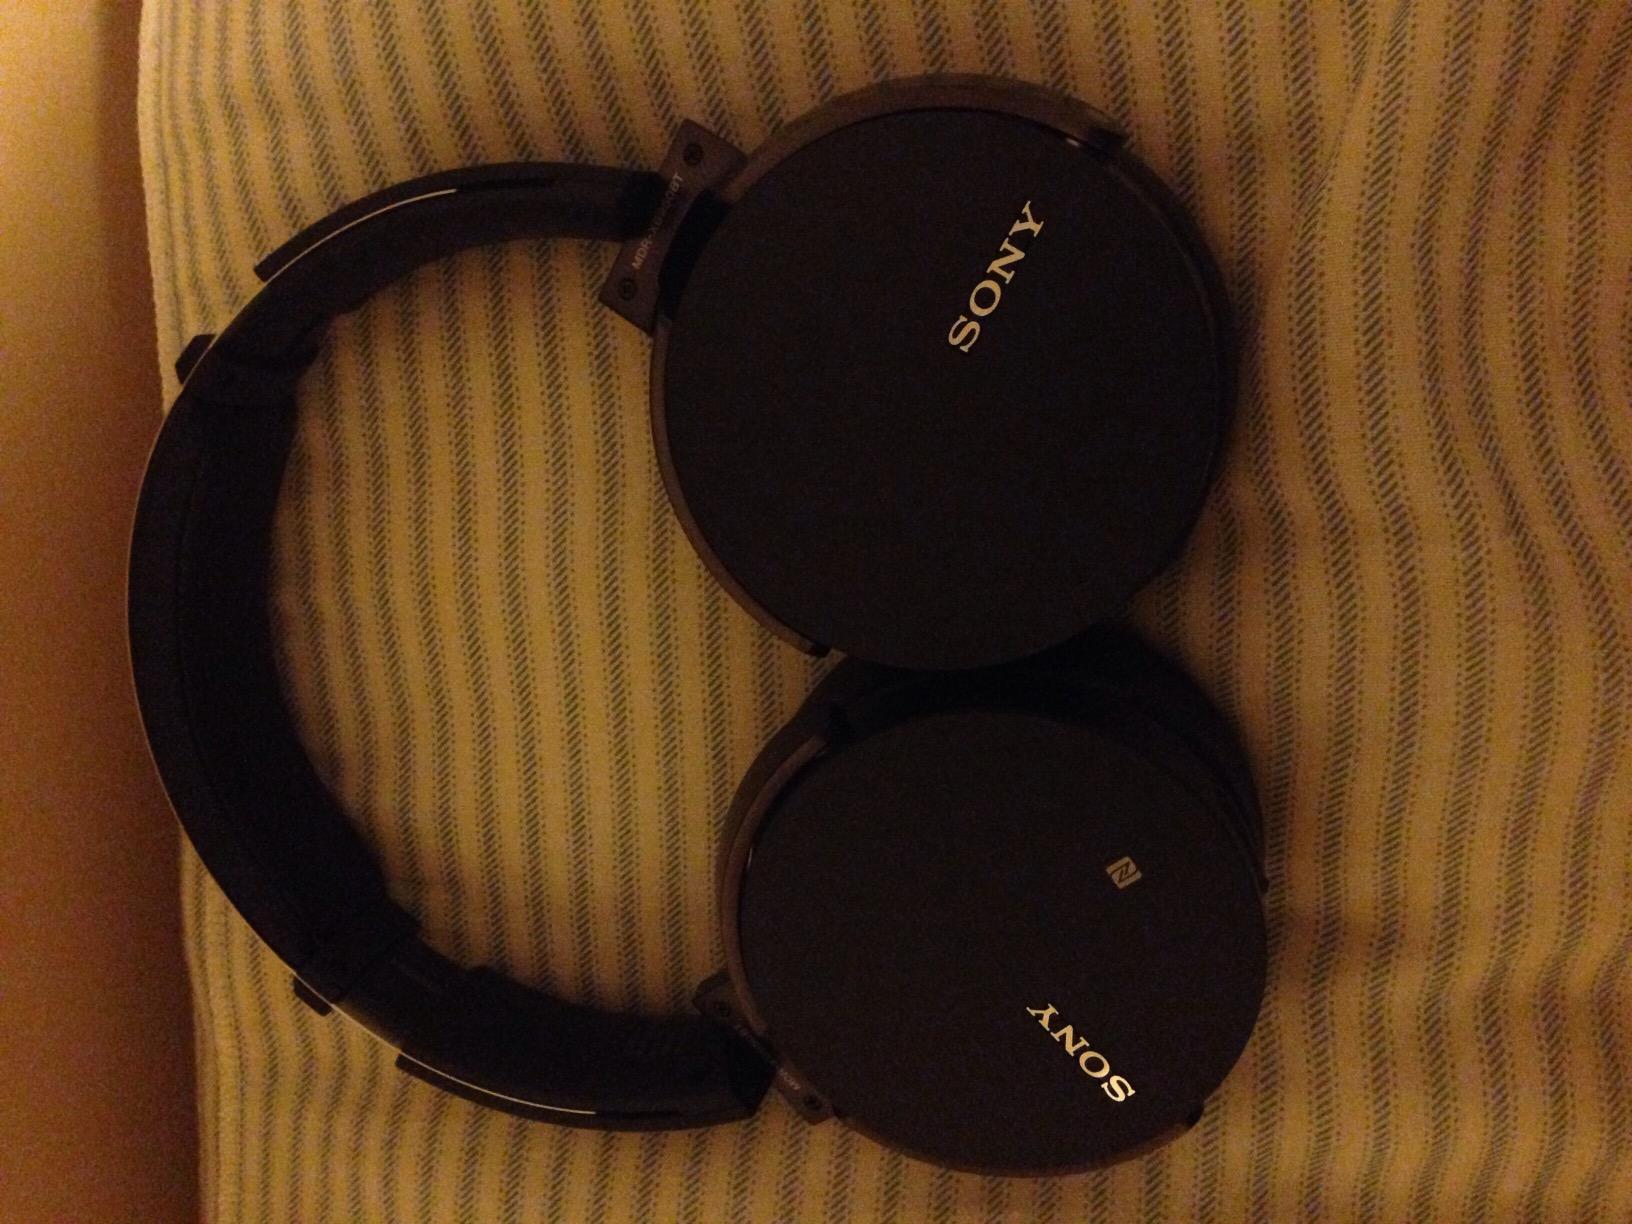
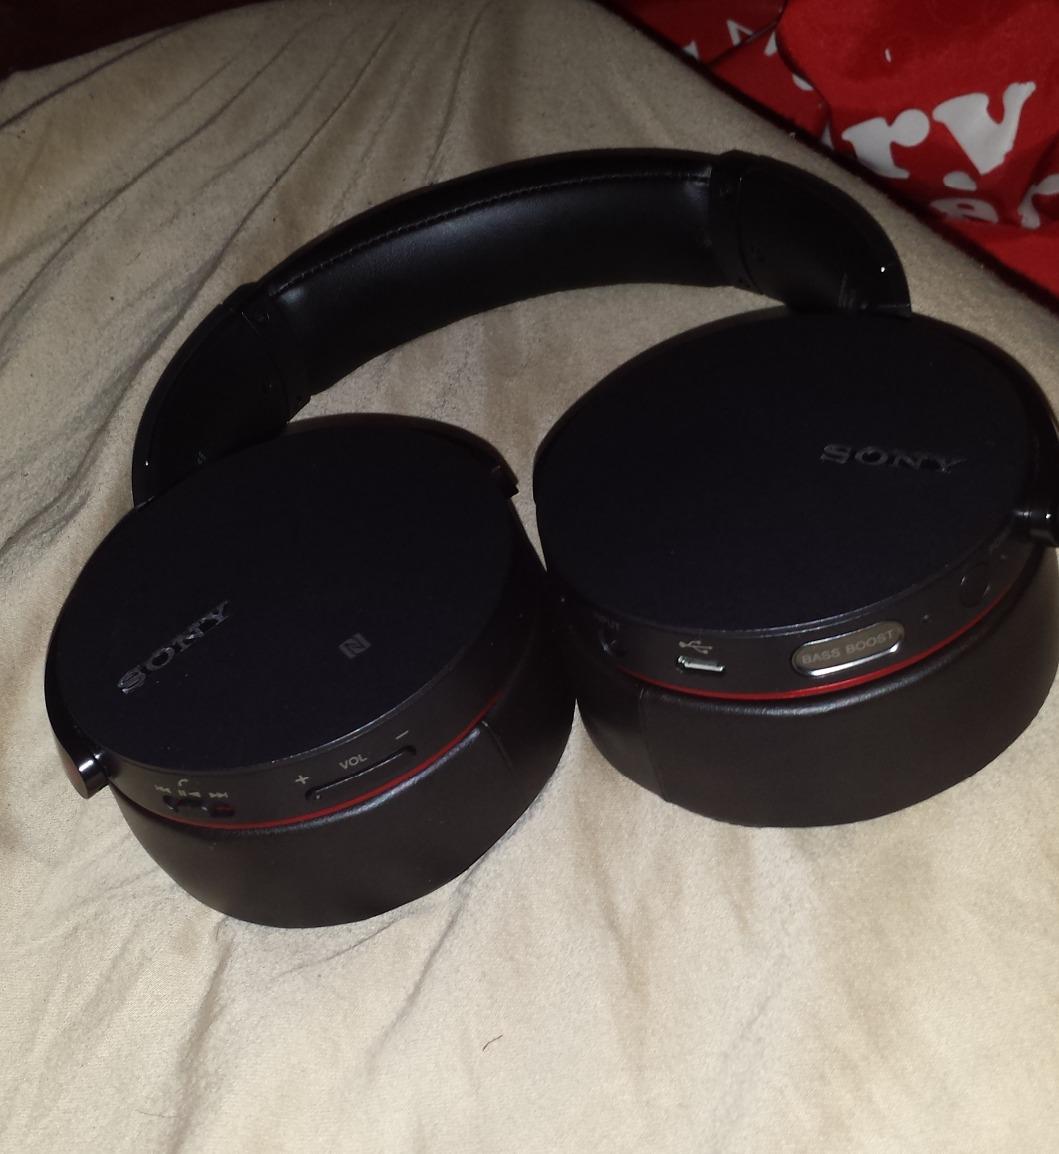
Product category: headphones
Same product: yes